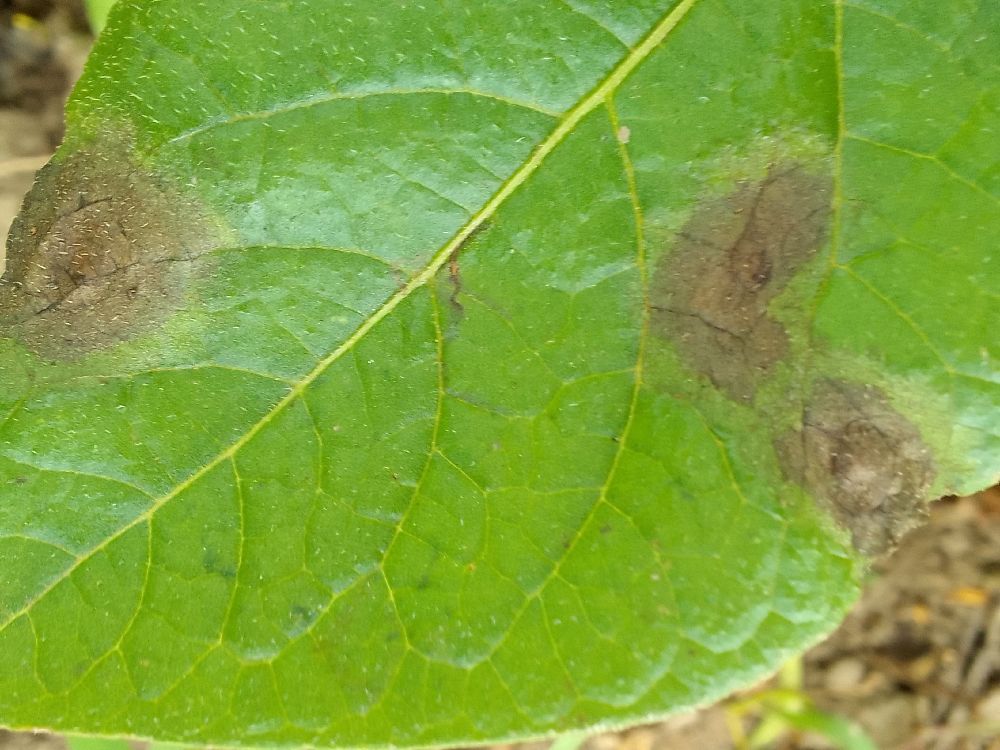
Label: Late blight